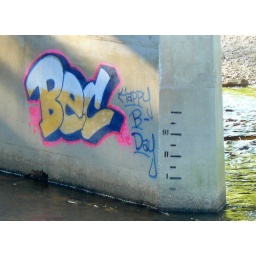
Urban art in a non-urban setting - a support for a railroad bridge spanning the Swift River in Conway, New Hampshire.